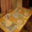
Label: table